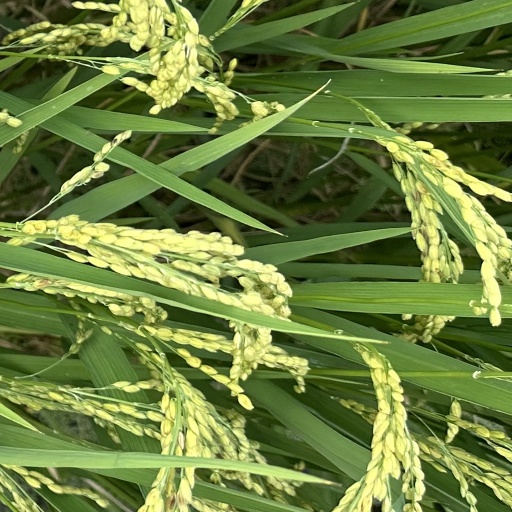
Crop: rice